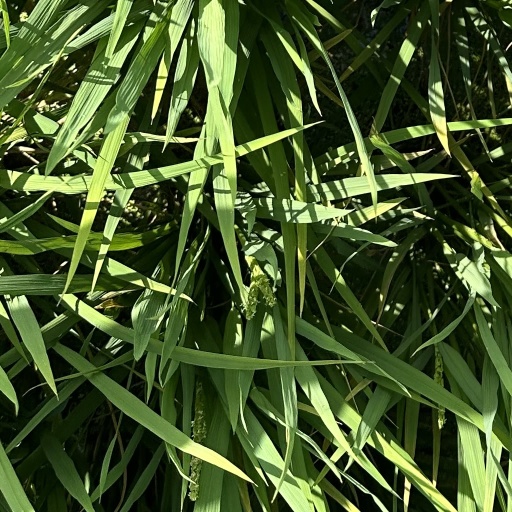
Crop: rice